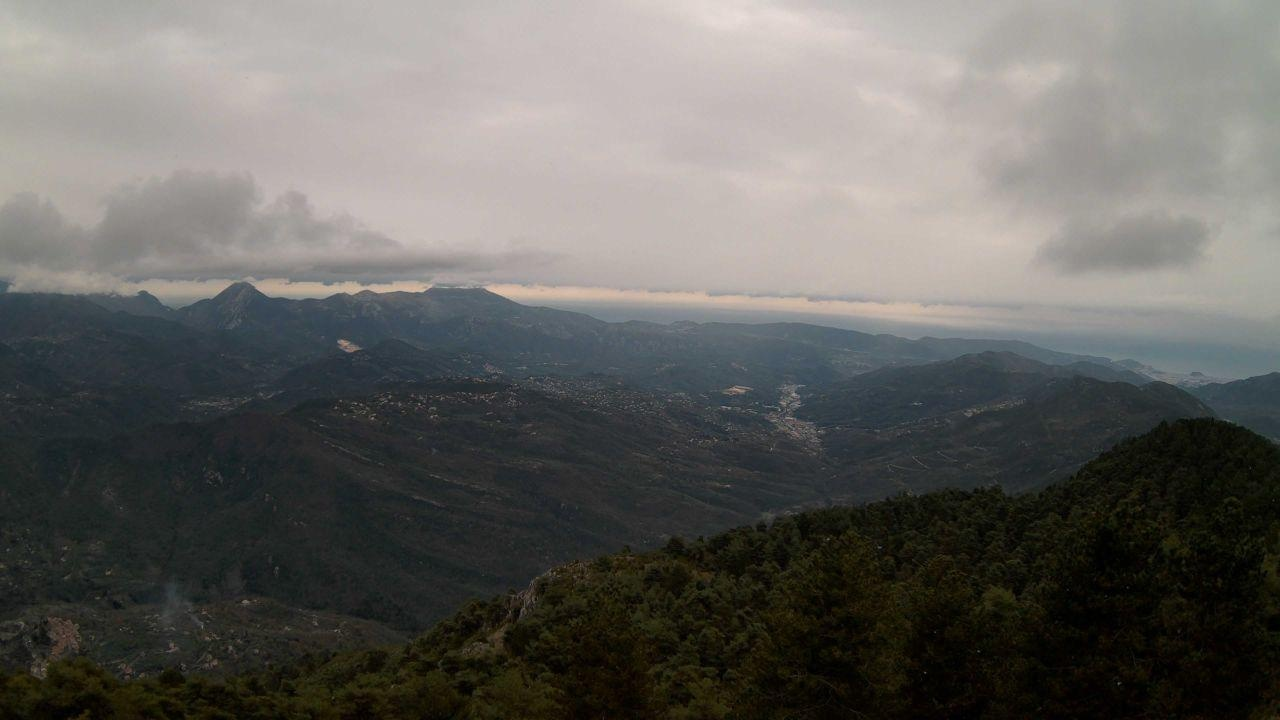
Fire: no
Smoke: yes